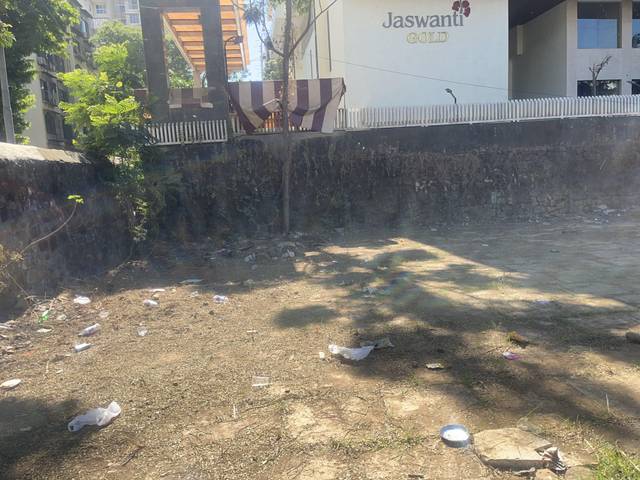
Region: India
Coordinates: 19.201, 72.845